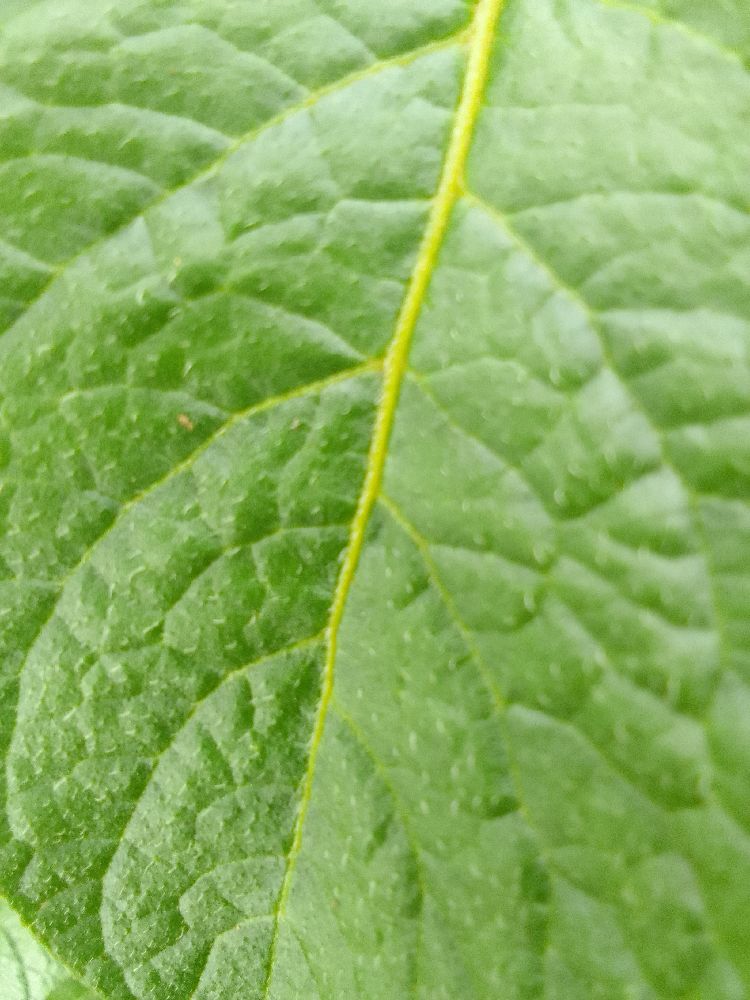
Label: Healthy